Satoshi Kojima

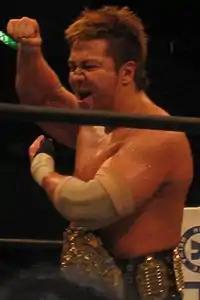
Kojima is a two-time IWGP Heavyweight Champion...

On the August 25, 2021, episode of "Dynamite", Jon Moxley announced a match against Kojima at All Out. At the event on September 5, he lost to Moxley. On June 25, 2023 at Forbidden Door, Kojima competed in the Owen Hart Foundation Men's Tournament, losing to CM Punk in the quarterfinals of the tournament.